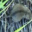
Label: mouse